Toole's Theatre

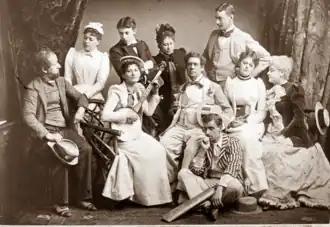
Toole (seated, centre), with the cast of J. M. Barrie's "Walker, London", 1892, including Mary Brough and Seymour Hicks (standing, left), and Mary Ansell and Irene Vanbrugh (seated, flanking Toole)

There were new comedies as well as old favourites. Among them were Pinero's "Girls and Boys" (1882), John Maddison Morton's final play, a three-act farcical comedy called "Going It" (1885), Herman Charles Merivale's "The Butler" (1886) and "The Don" (1888), and Fred Horner's "The Bungalow" (1890), an English version of Eugène Medina's "La Garçonnière". "Ibsen's Ghost" (1891), a one-act lampoon of Henrik Ibsen's plays and disciples, starring Irene Vanbrugh and Toole, was J. M. Barrie's first London play. In 1892 Toole directed the premiere of Barrie's "Walker, London", which ran for 497 performances. In Toole's absence on tour other managements took temporary charge at his theatre, including William Terriss, Willie Edouin Augustin Daly with his New York company in 1884, and Violet Melnotte in 1890.